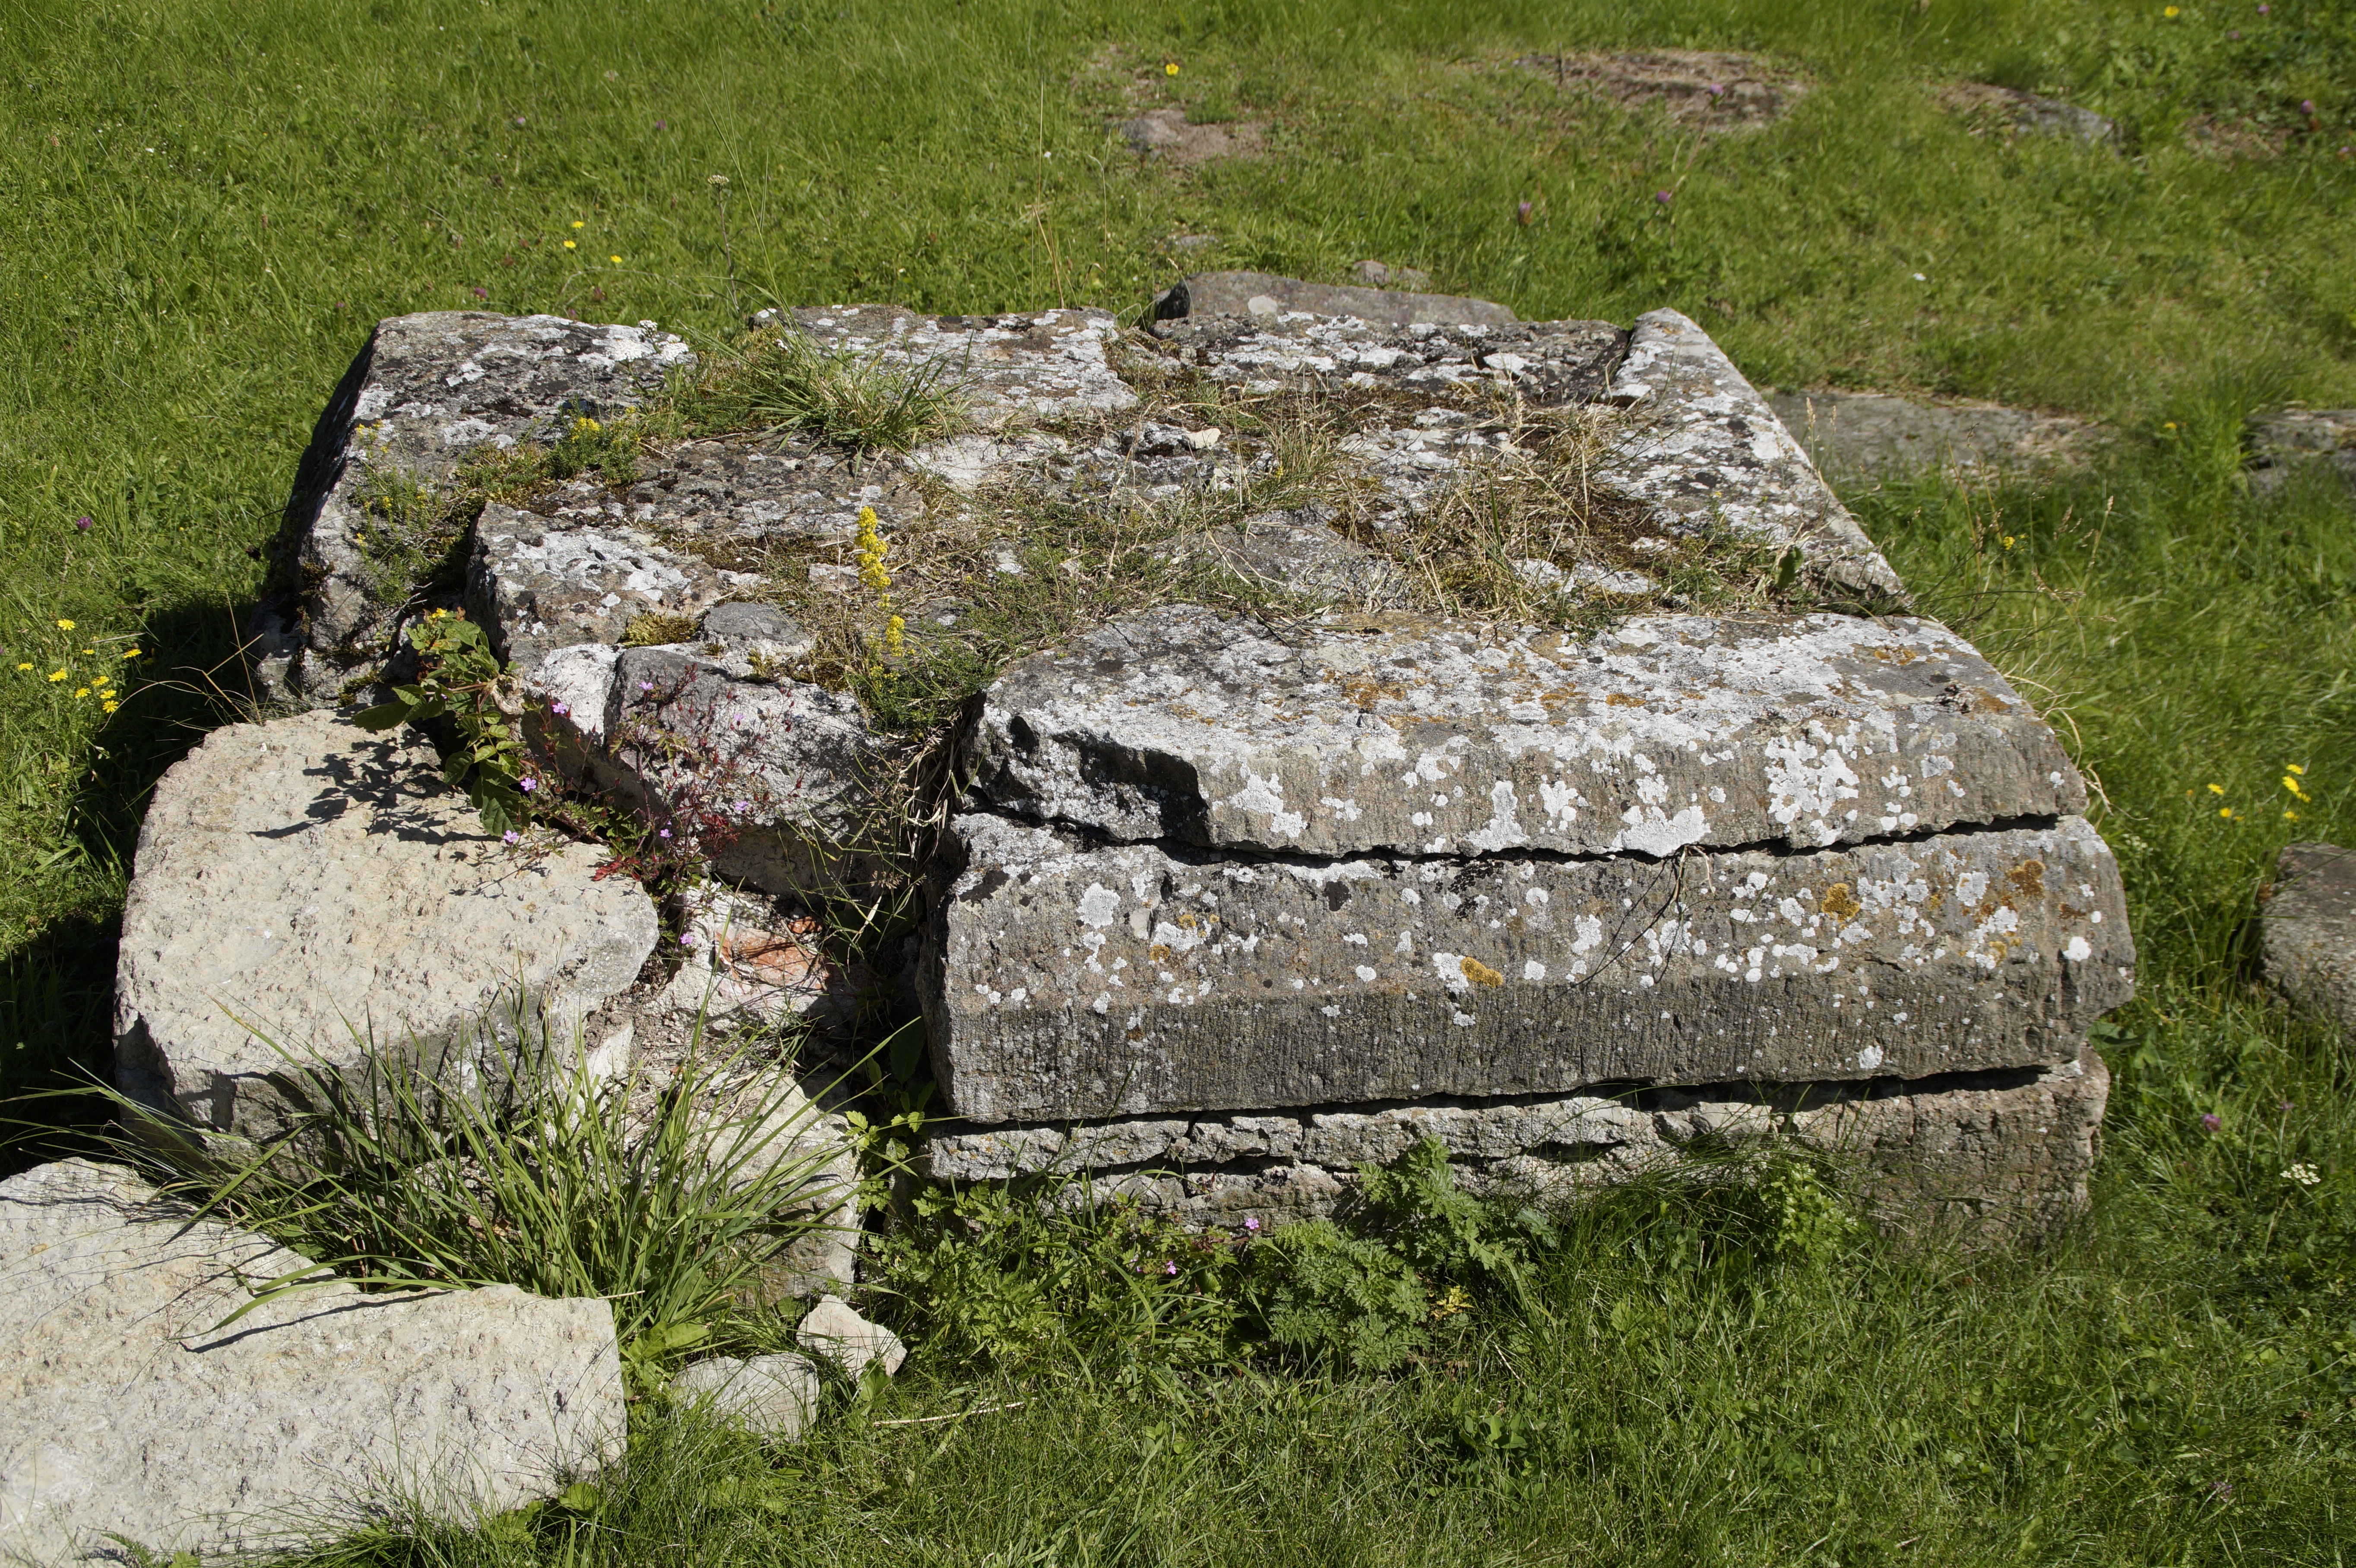
grass, rock, lawn, old, wall, stone, pillar, stone wall, cemetery, ruin, terrain, weathered, cracked, grave, geology, ruins, boulder, headstone, stony, podium, ancient history